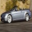
Label: automobile